State Research Bureau (organisation)

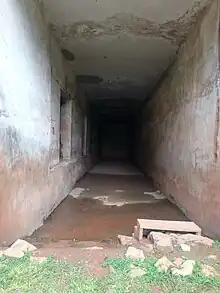
An Amin-era torture chamber in 2021

By 1979 the bureau employed about 3,000 men and women as agents, many of them Nubians and Rwandan immigrants. Male SRB agents commonly wore dark sunglasses, Kaunda suits, floral-print shirts, and bell-bottoms. Researcher Andrew Rice described them as "flagrant and fairly incompetent". Most personnel served for one year with the SRB before being reassigned to other government positions. Agents drove late model vehicles with special tags.